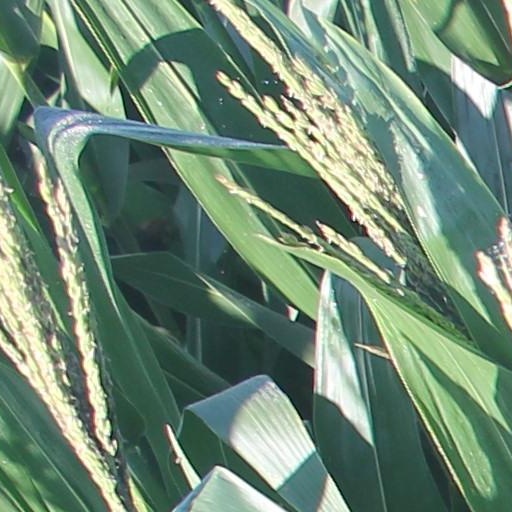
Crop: maize; corn